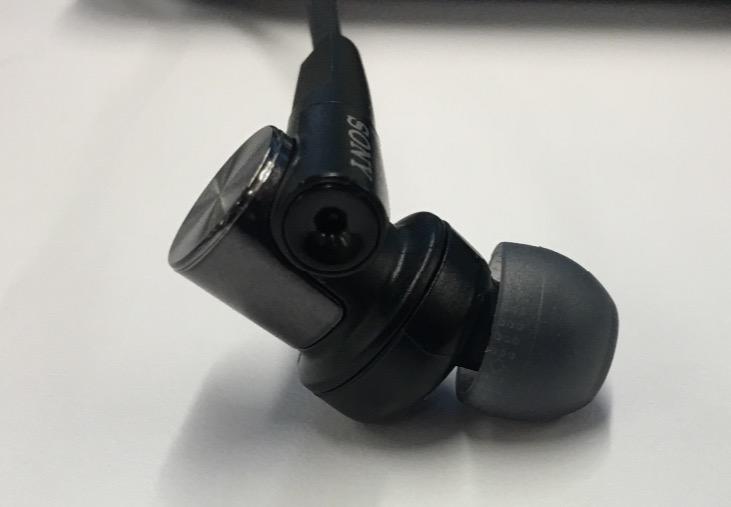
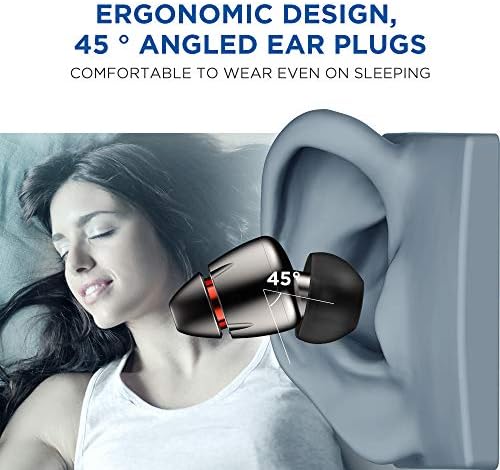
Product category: headphones
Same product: no